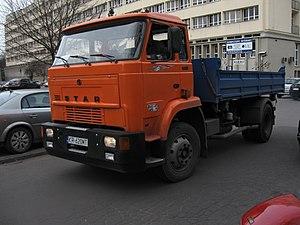
Le Star 1142 est un camion polonais fabriqué entre 1986 et 2000 par Fabryka Samochodów Ciężarowych „Star”. Il est le successeur du Star 200.